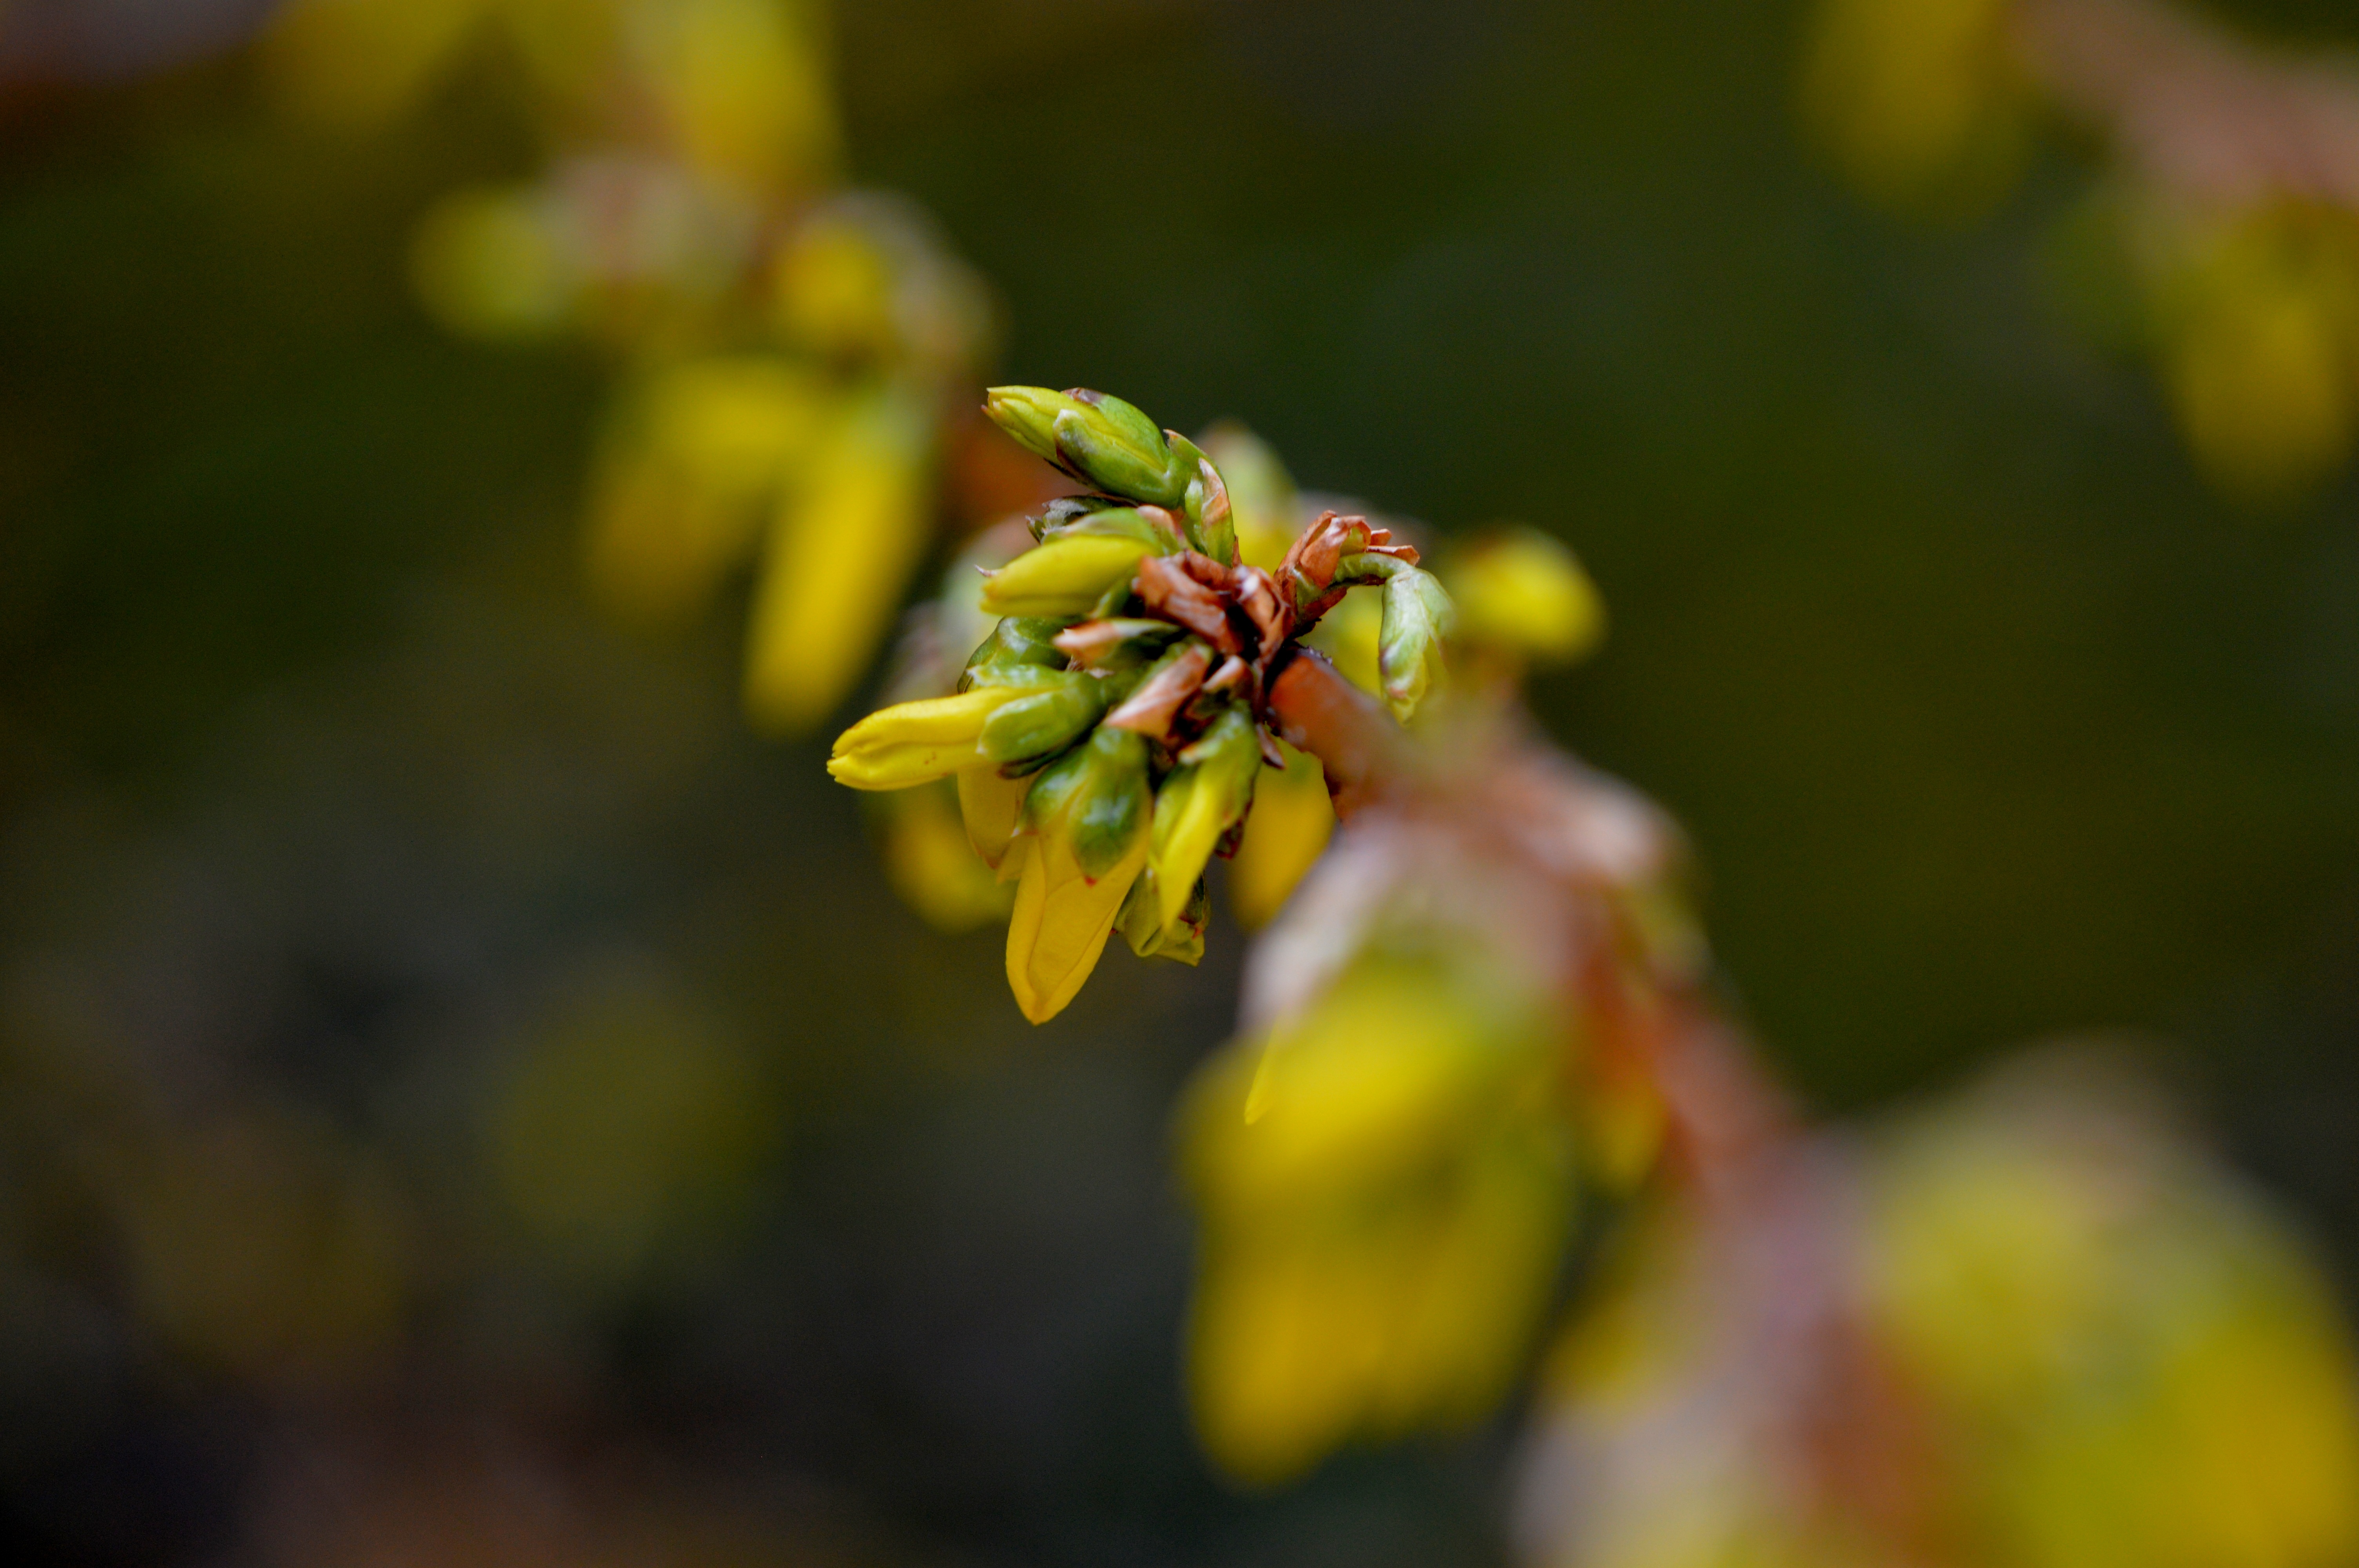
tree, nature, branch, blossom, plant, photography, sunlight, leaf, flower, petal, bloom, spring, green, produce, autumn, botany, yellow, close, flora, wildflower, close up, shrub, bud, macro photography, flowering plant, plant stem, land plant